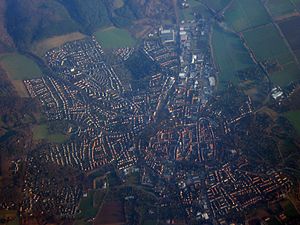
Einbeck
Einbeck mit Blick nach Osten (2006)
Einbeck er en tidligere Hansestad, et lokalcenter og en selvstændig kommune i Landkreis Northeim i den sydlige del af Niedersachsen med knap 31.500 indbyggere. Byen ligger ved floderne Ilme og Leine